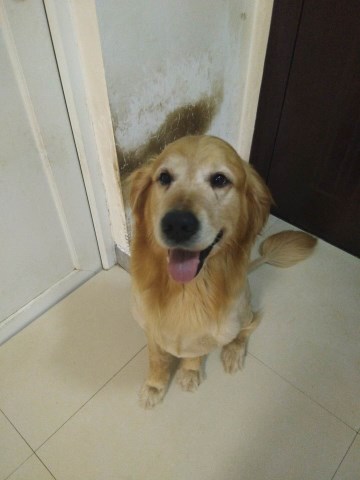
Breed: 5355-n000126-golden_retriever